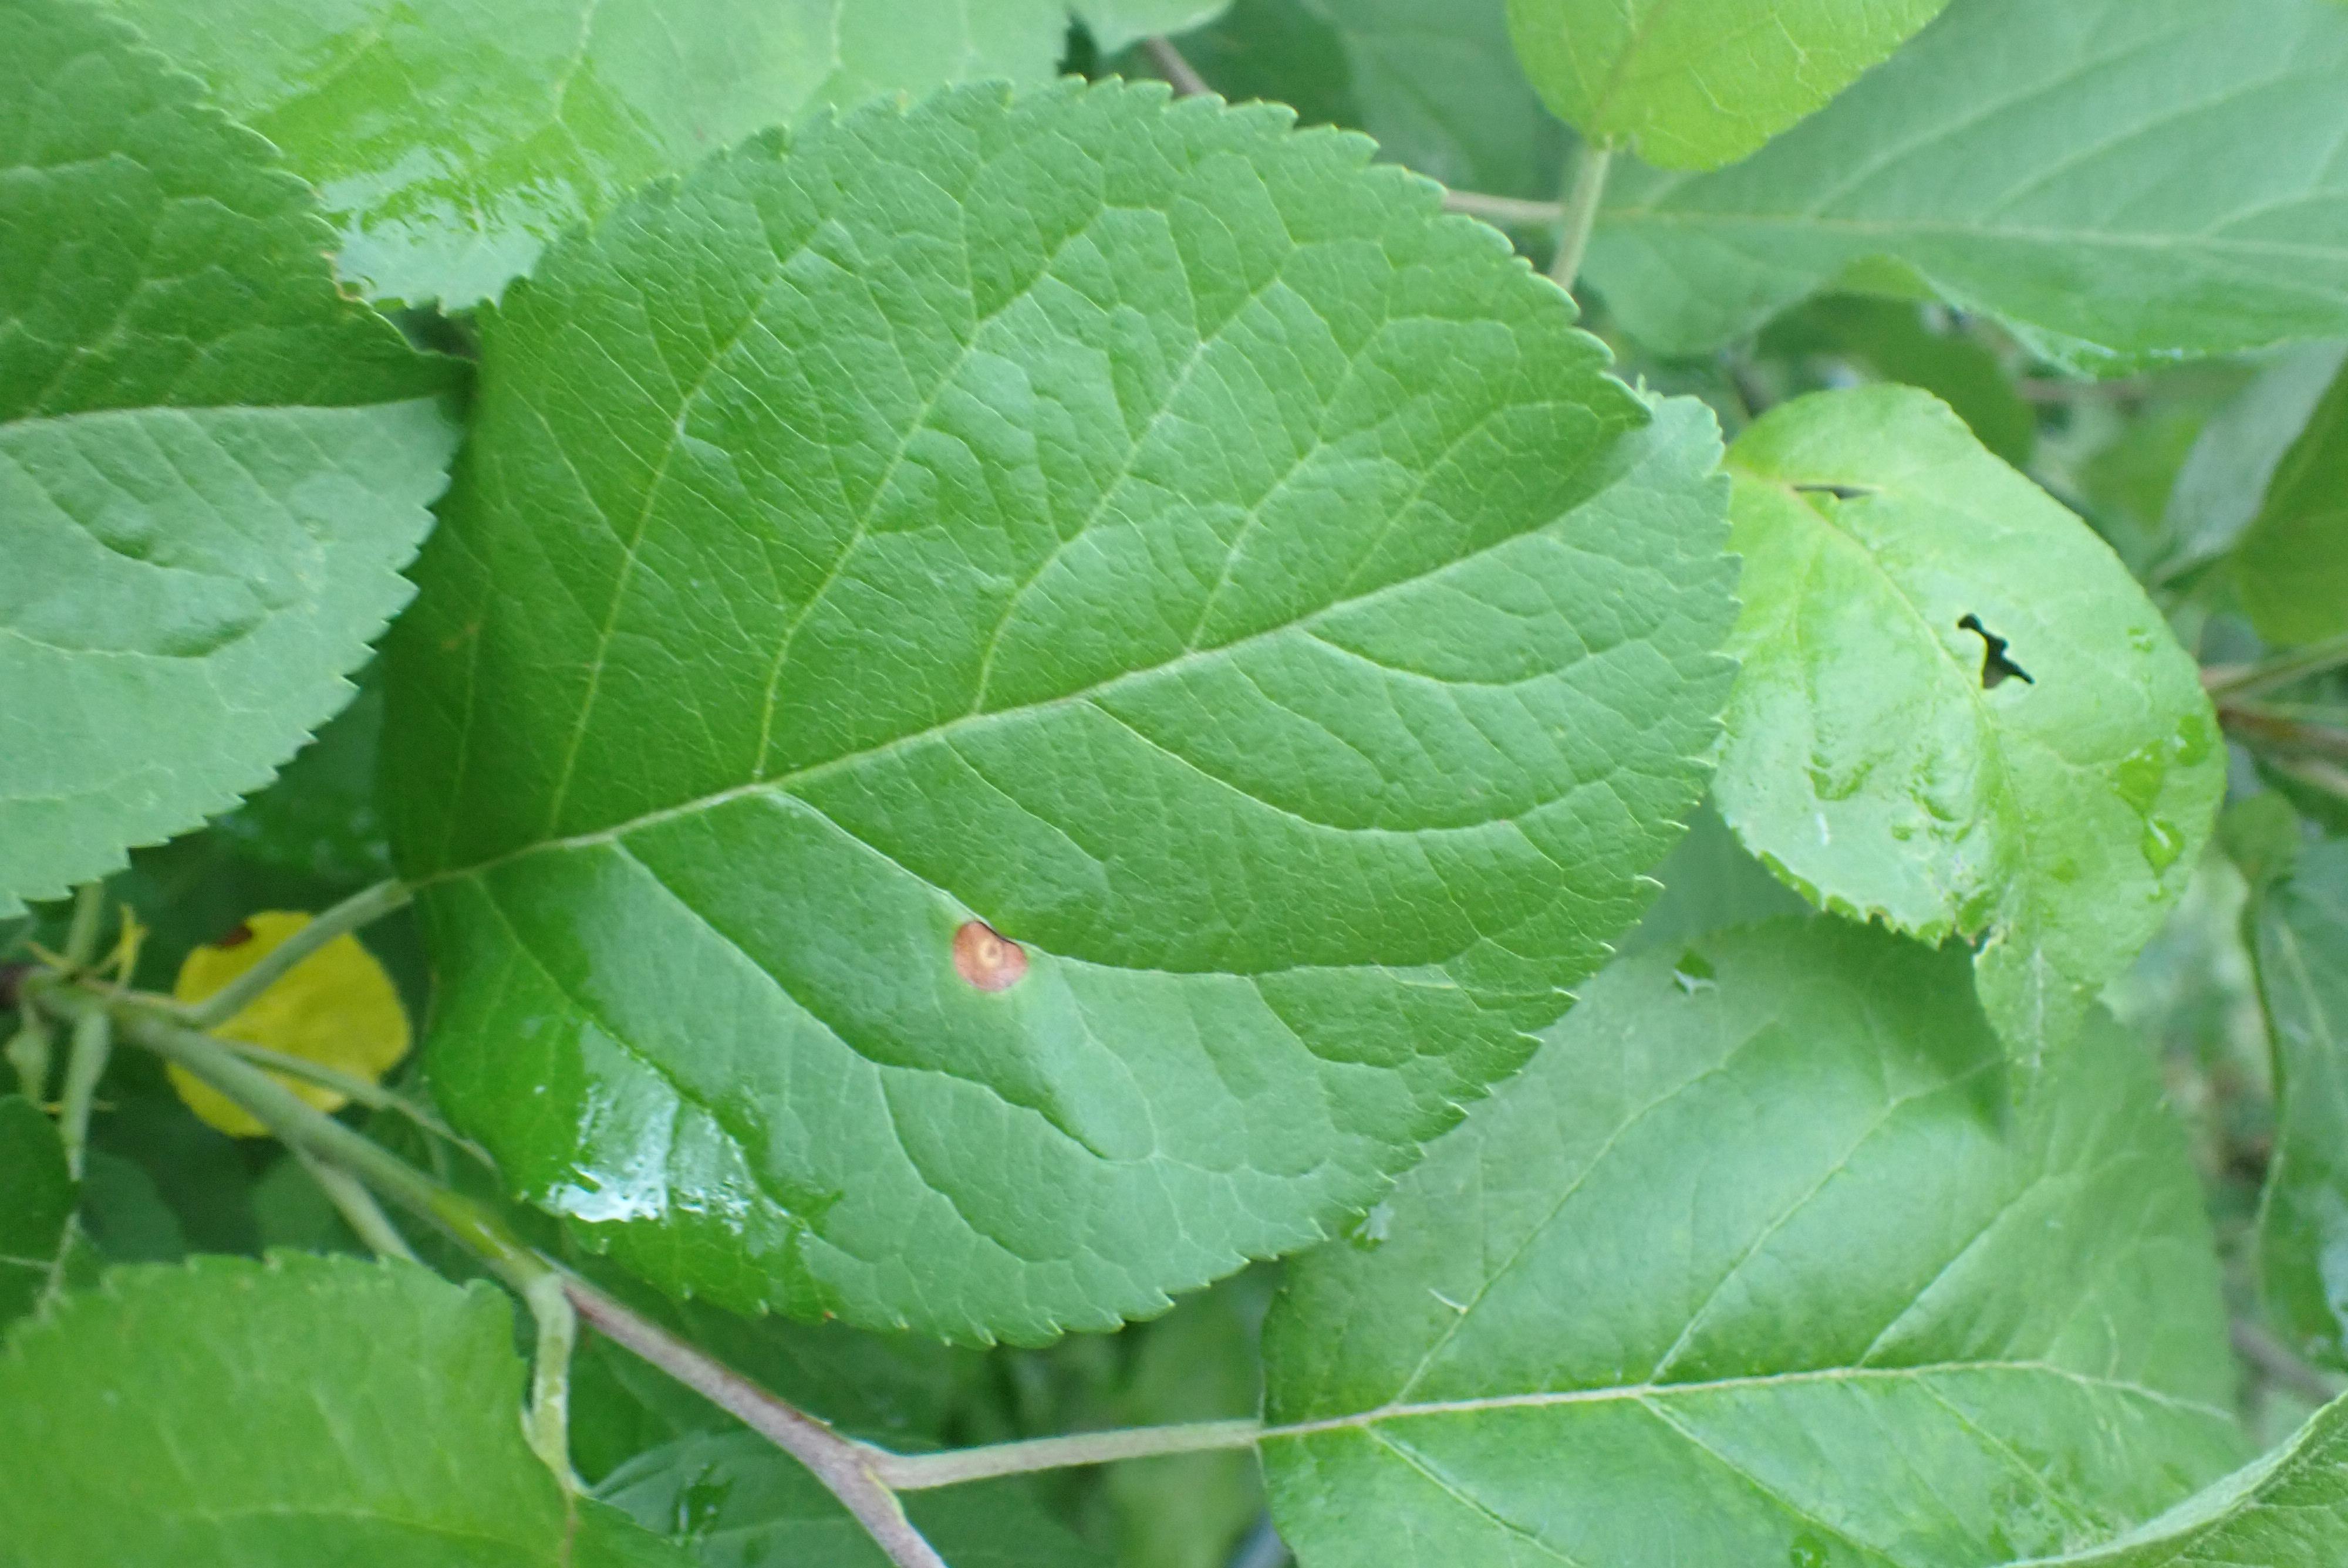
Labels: frog_eye_leaf_spot